Breast

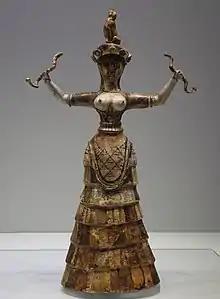
A Cretan snake goddess from the Minoan civilization,  BC

At menopause, breast atrophy occurs. The breasts can decrease in size when the levels of circulating estrogen decline. The adipose tissue and milk glands also begin to wither. The breasts can also become enlarged from adverse side effects of combined oral contraceptive pills. The size of the breasts can also increase and decrease in response to weight fluctuations.